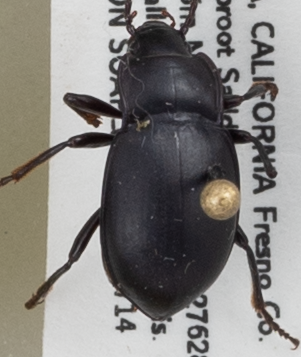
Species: Metrius contractus
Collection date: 2021-07-14
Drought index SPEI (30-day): -2.09
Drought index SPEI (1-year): -2.09
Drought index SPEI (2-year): -2.09